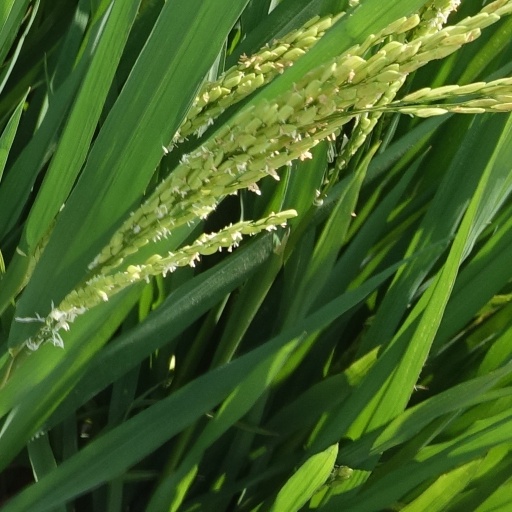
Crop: rice